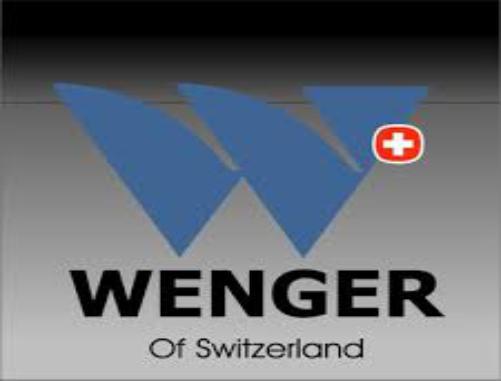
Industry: Necessities